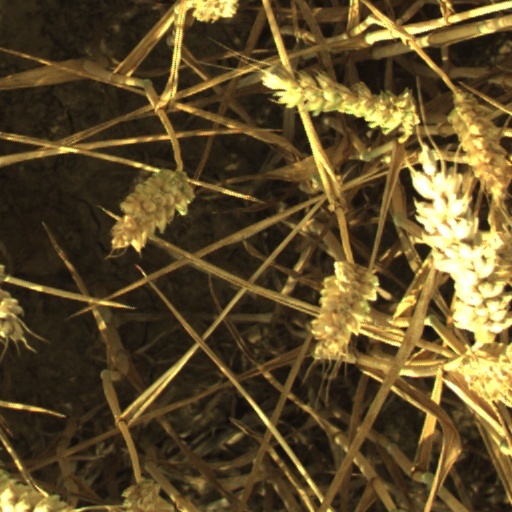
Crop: wheat